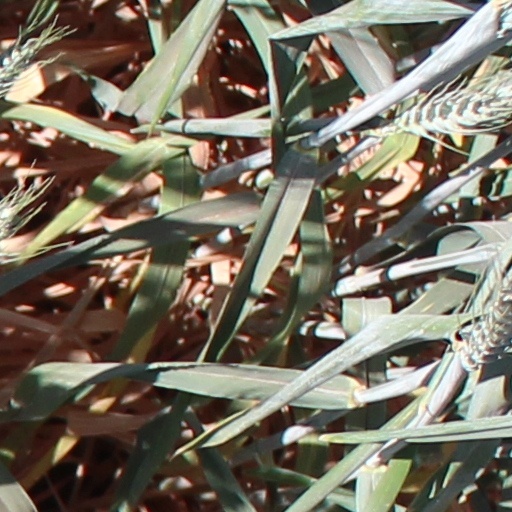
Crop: wheat